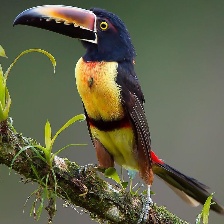
Species: COLLARED ARACARI
Scientific name: PTEROGLOSSUS TORQUATUS
ImageNet parent category: toucan